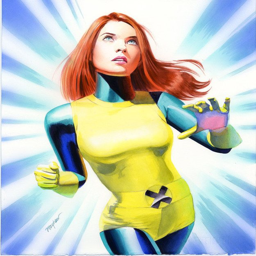
i got comic book character !